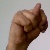
The image shows a hand gesture representing the letter 'N' in Indian Sign Language.